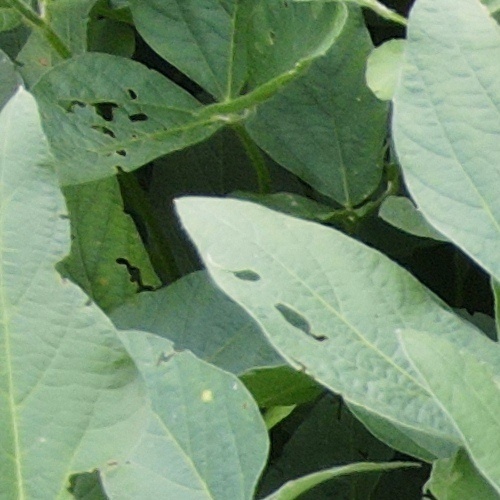
Label: Caterpillar